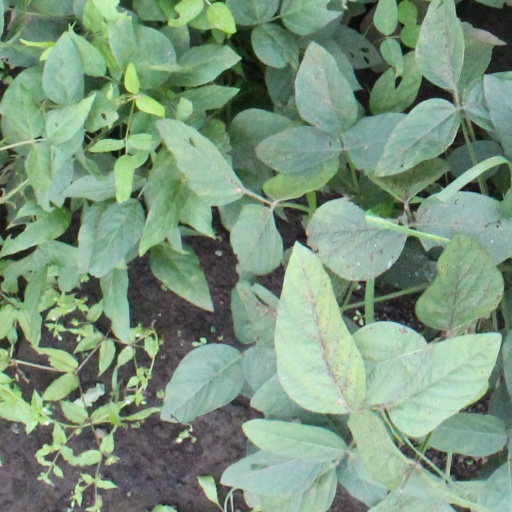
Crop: soybean